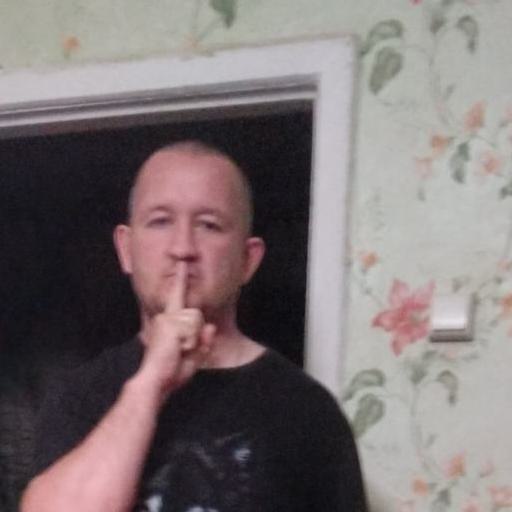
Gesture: mute